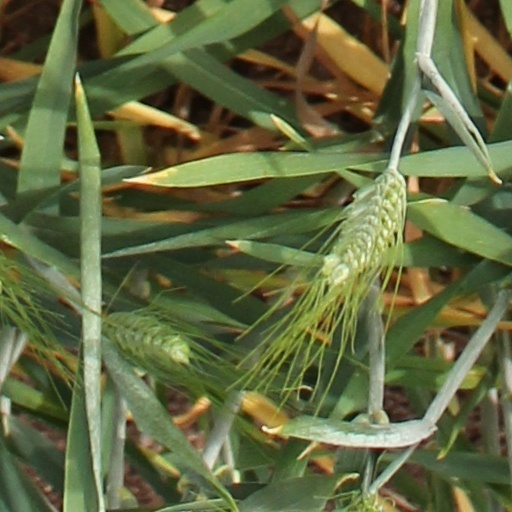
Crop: wheat